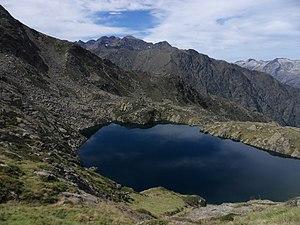
Troisième étang du Picot 2286m
Les étangs du Picot désignent un ensemble de quatre étangs situés en Ariège dans la vallée de Vicdessos, dans le massif montagneux des Pyrénées.